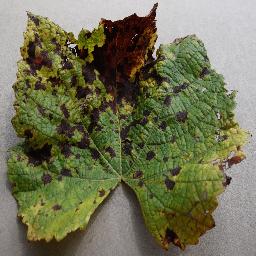
Label: Grape___Leaf_blight_(Isariopsis_Leaf_Spot)